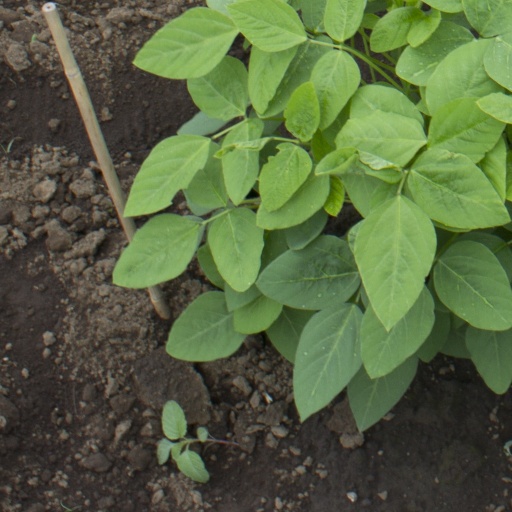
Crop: soybean